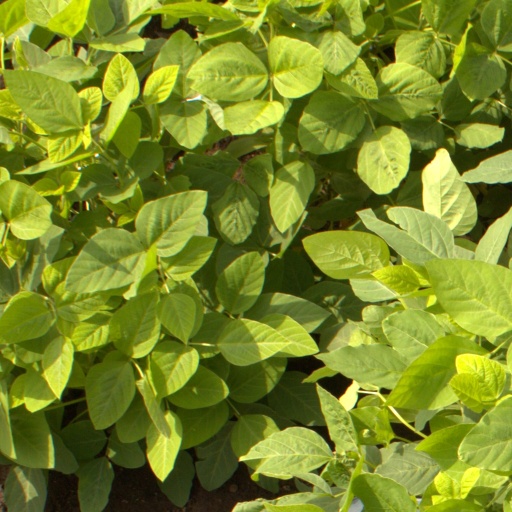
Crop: soybean